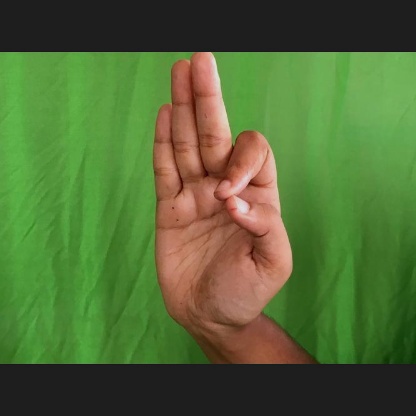
Mudra: Aralam